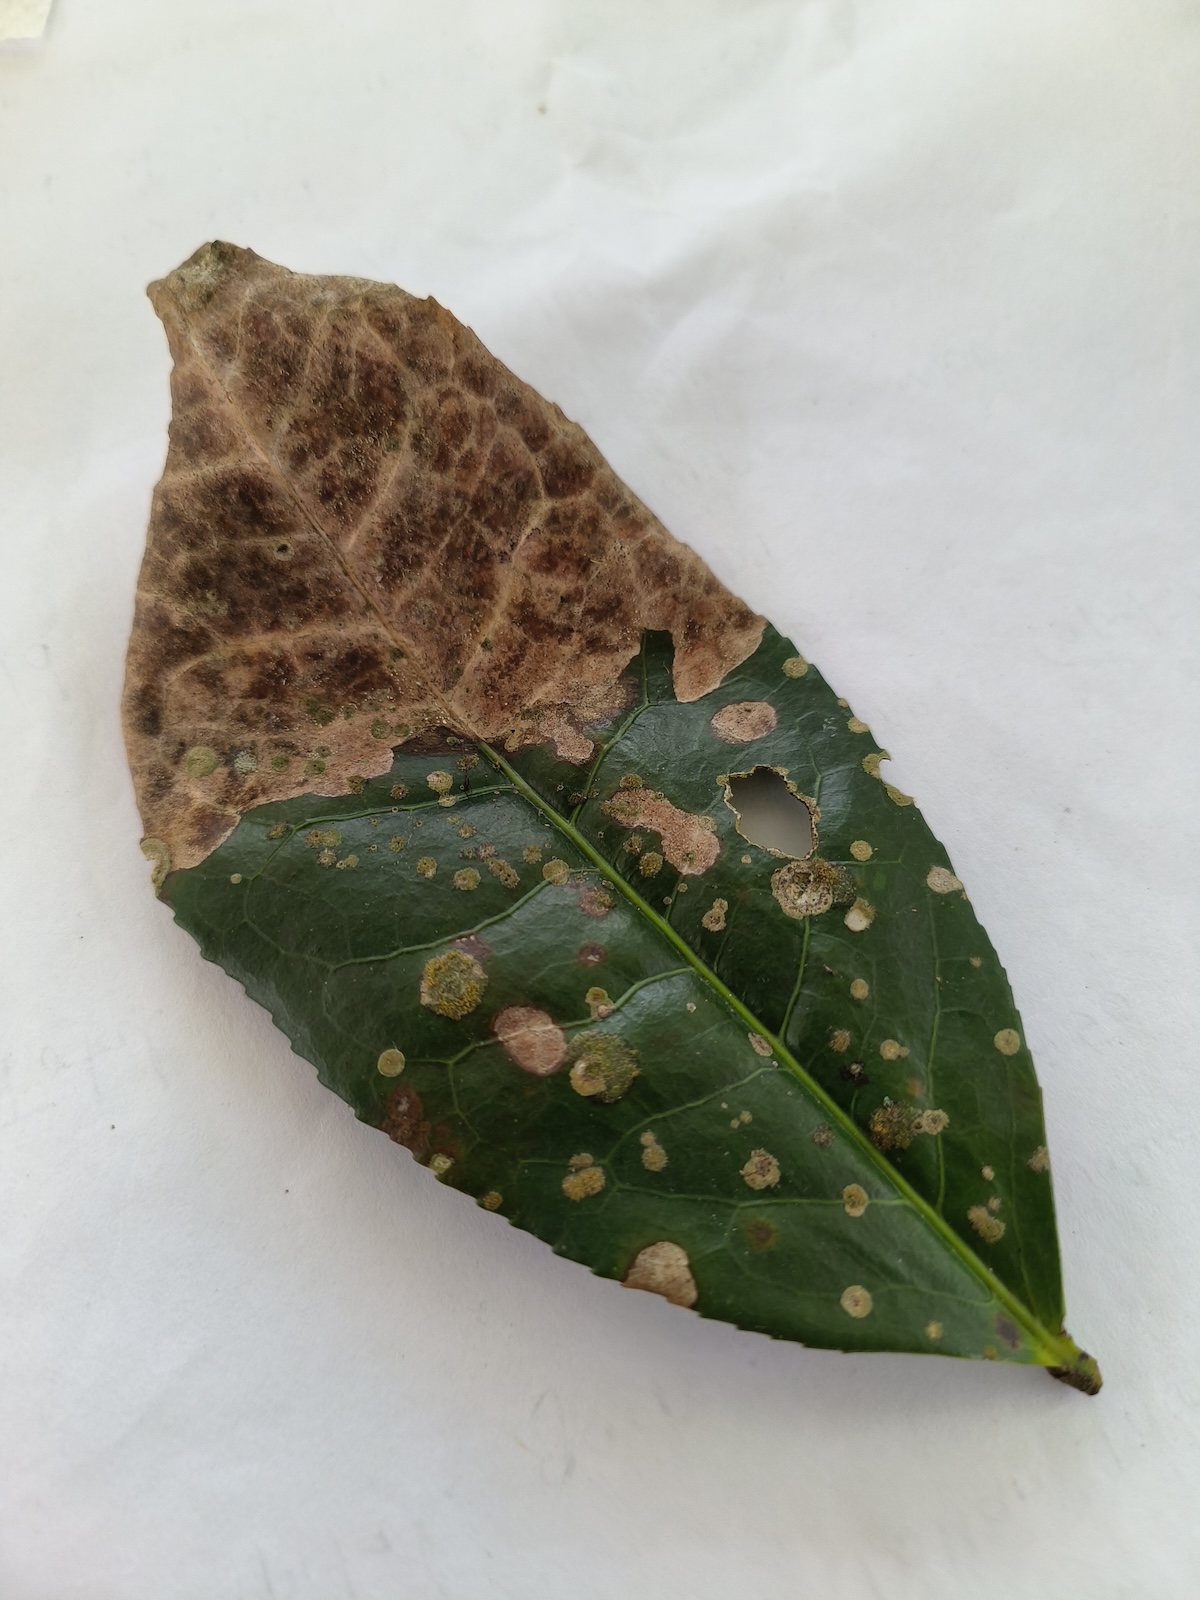
Label: Brown Blight